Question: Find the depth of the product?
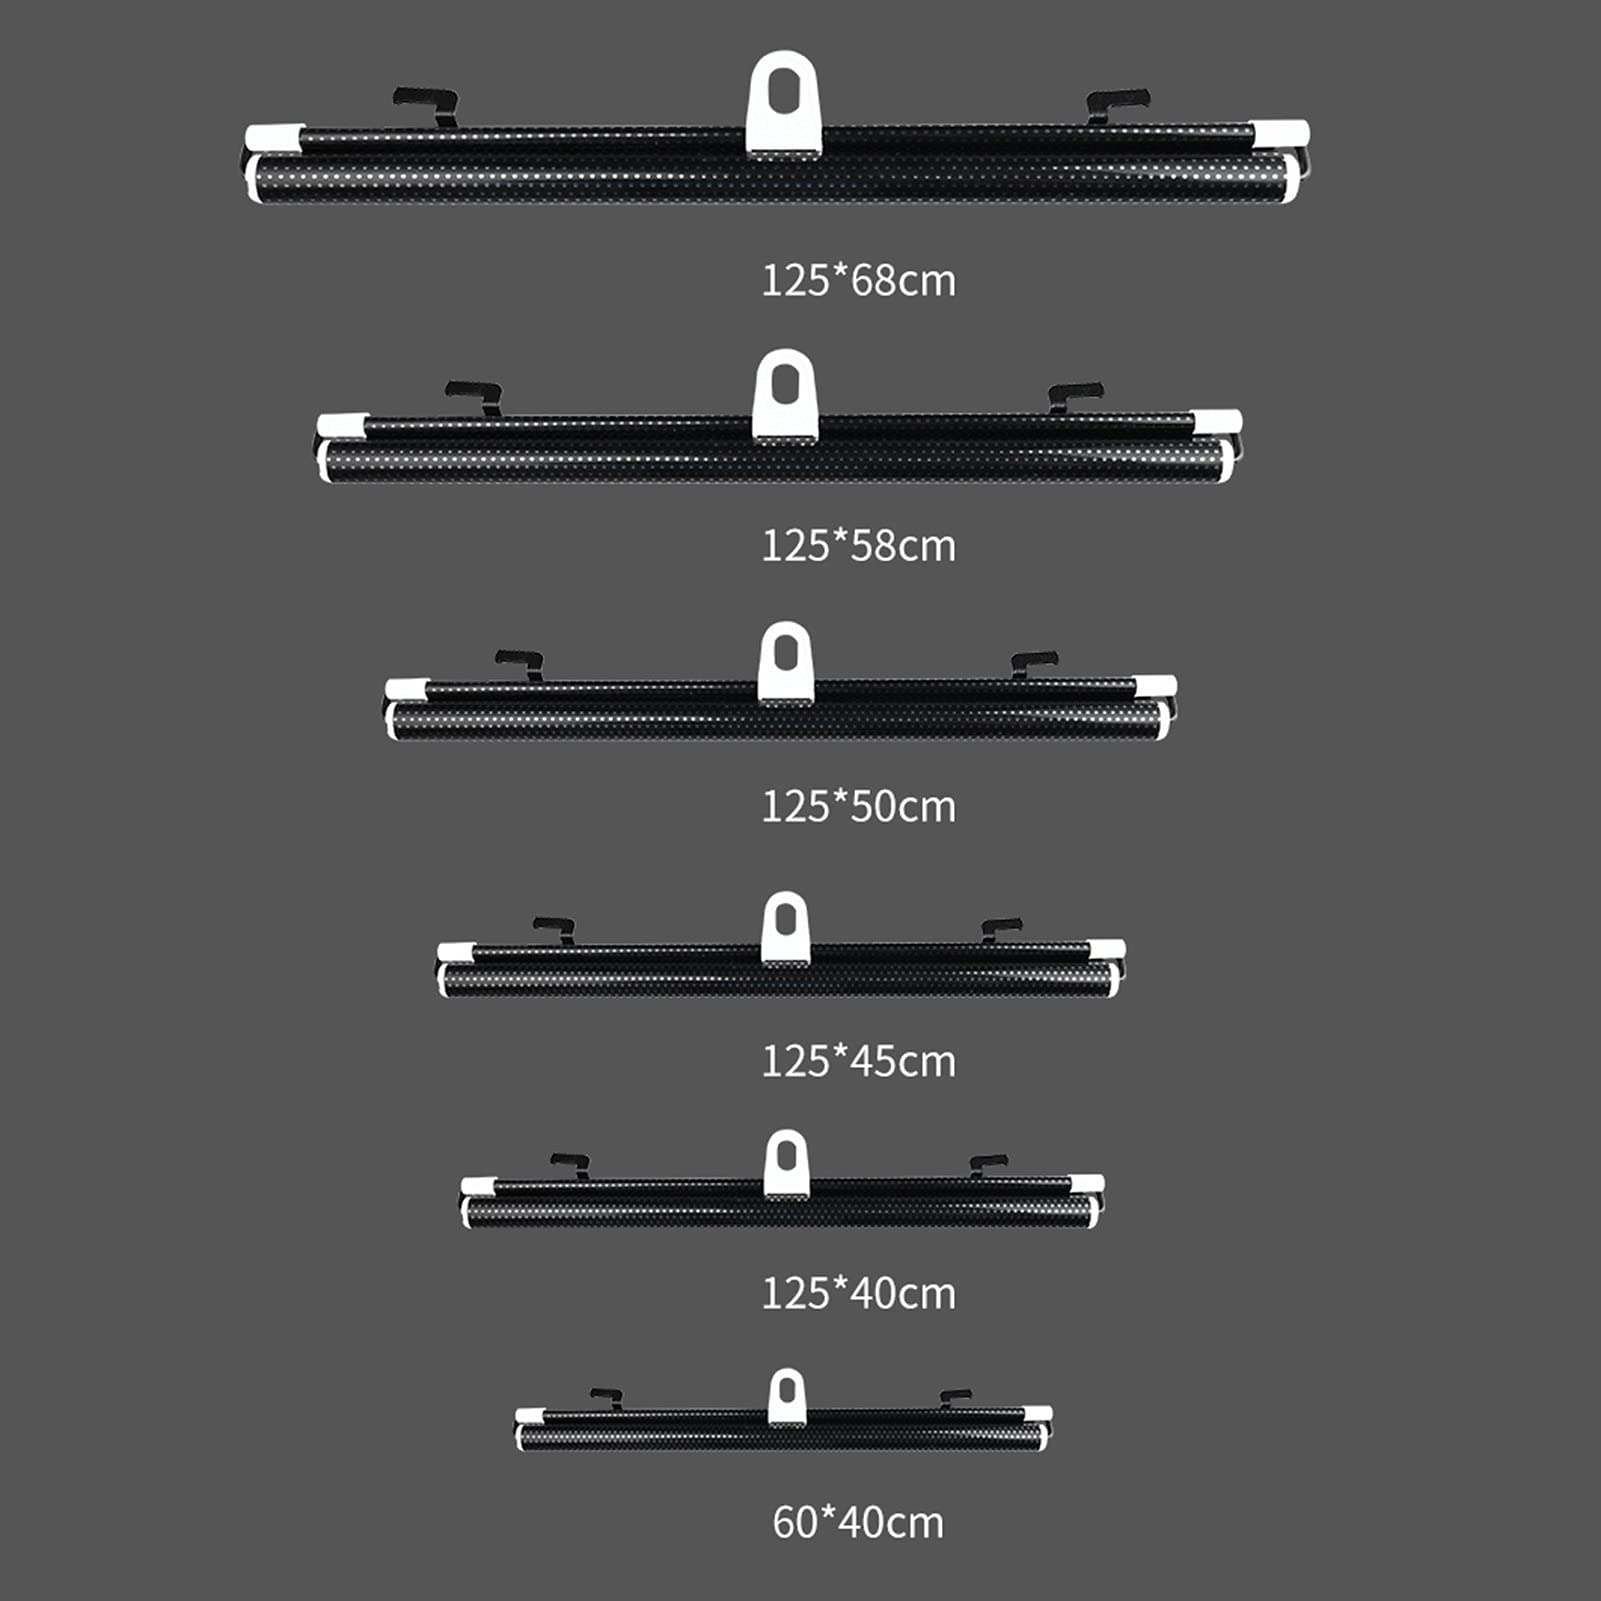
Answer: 68.0 centimetre